Clemens Holzmeister

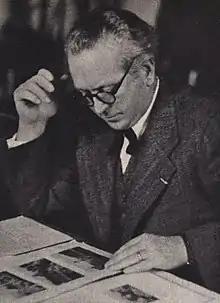
Photo of Clemens Holzmeister

Clemens Holzmeister (27 March 1886 – 12 June 1983) was a prominent Austrian architect and stage designer of the early twentieth century. The Austrian Academy of Fine Arts listed his life's work as containing 673 projects. He was the father of Judith Holzmeister.